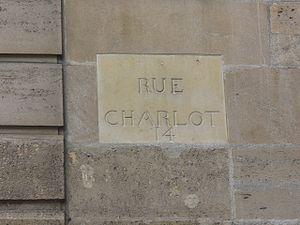
Rue Charlot, Paris III°
La rue Charlot est une rue du 3ᵉ arrondissement de Paris.